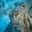
Label: lobster